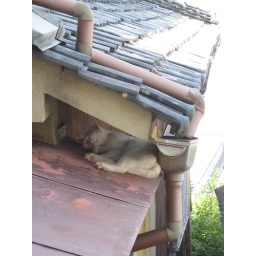
I almost overlooked this cute cat sleeping beneath the roof.